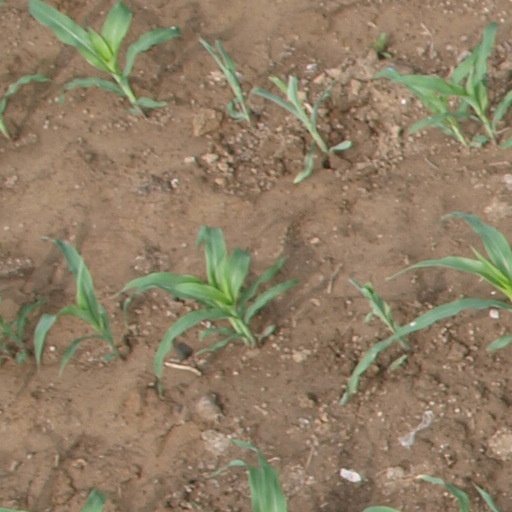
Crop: maize; corn